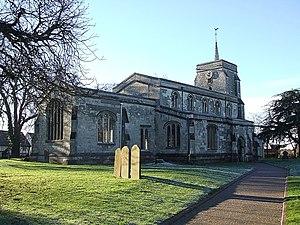
Eaton Bray, est un village et une paroisse civile britannique du Central Bedfordshire.